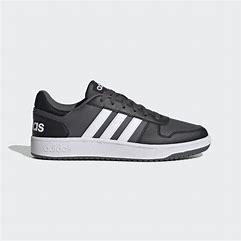
Brand: Adidas
Model: Hoops 2